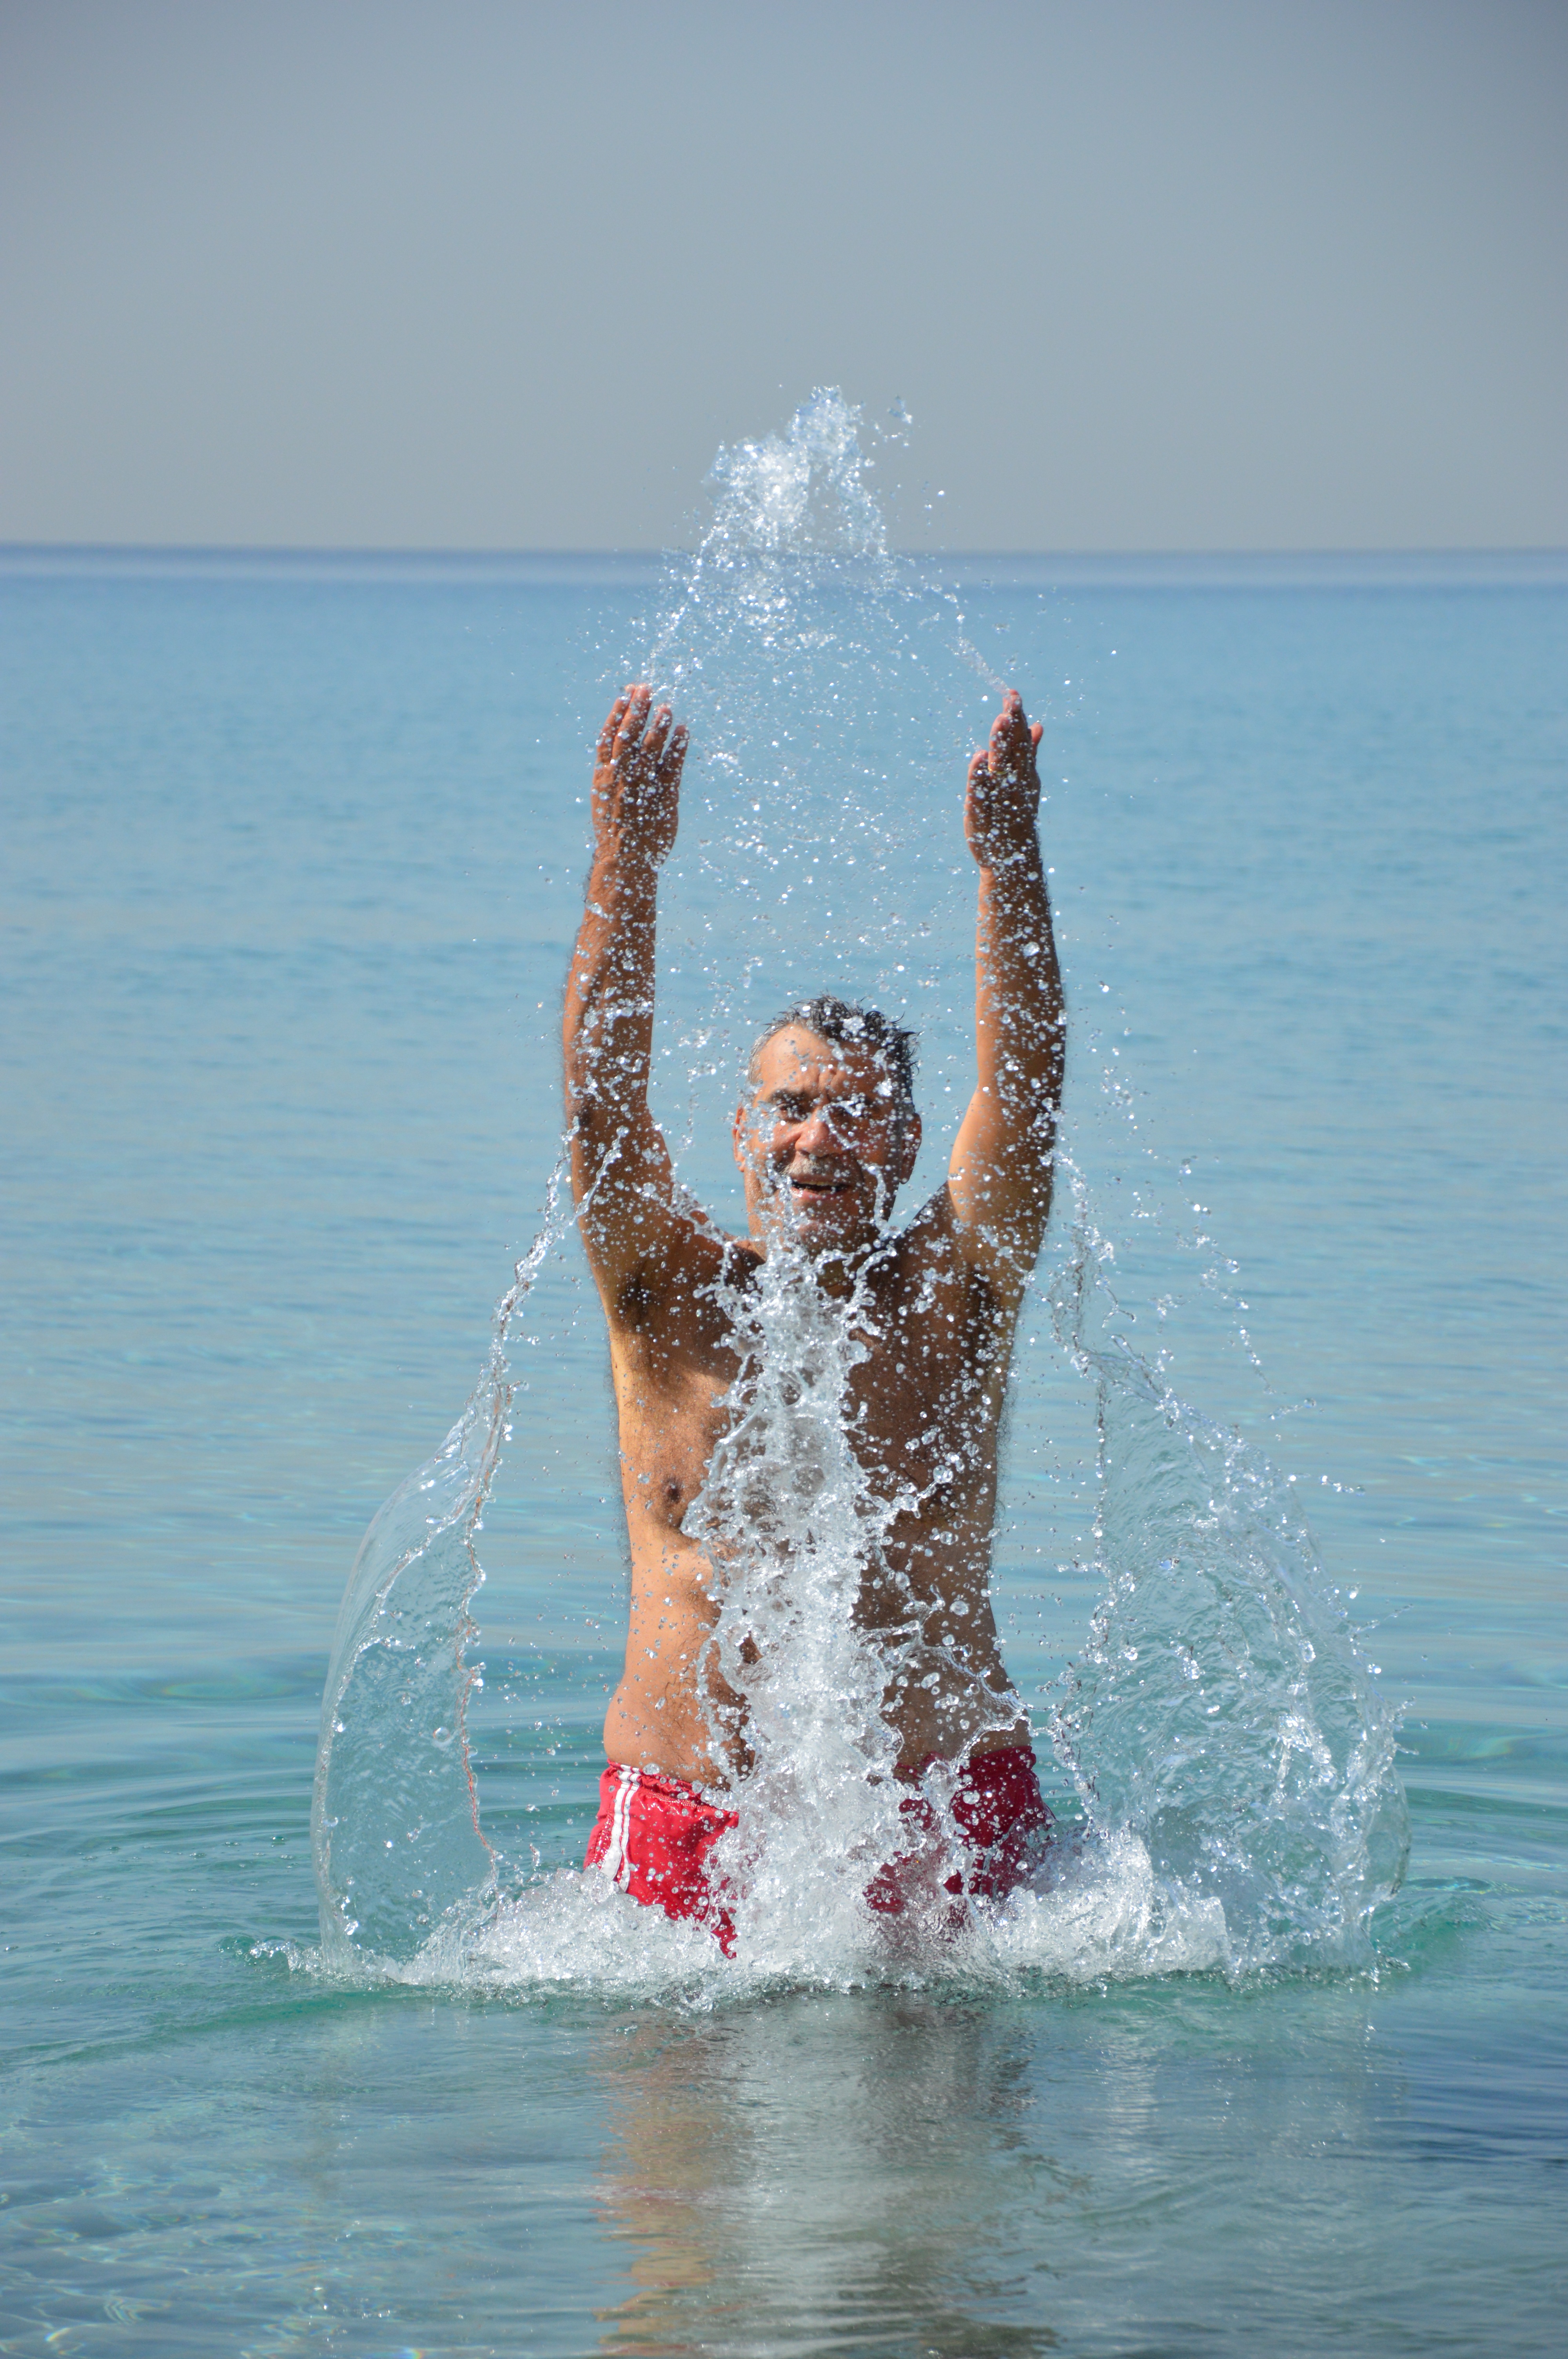
sea, water, ocean, wave, vacation, swimming, fun, sports, water sport, inject, water splashes